Marie Caroline Miolan-Carvalho

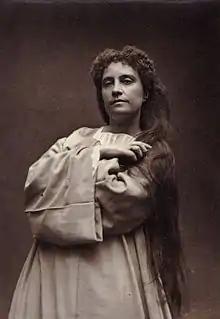
Caroline Carvalho as Marguerite in Gounod's "Faust" (1873)

Marie Caroline Miolan-Carvalho (31 December 1827 in Marseille – 10 July 1895 in Château-Puys, near Dieppe) was a famed French operatic soprano, particularly associated with light lyric and coloratura roles.